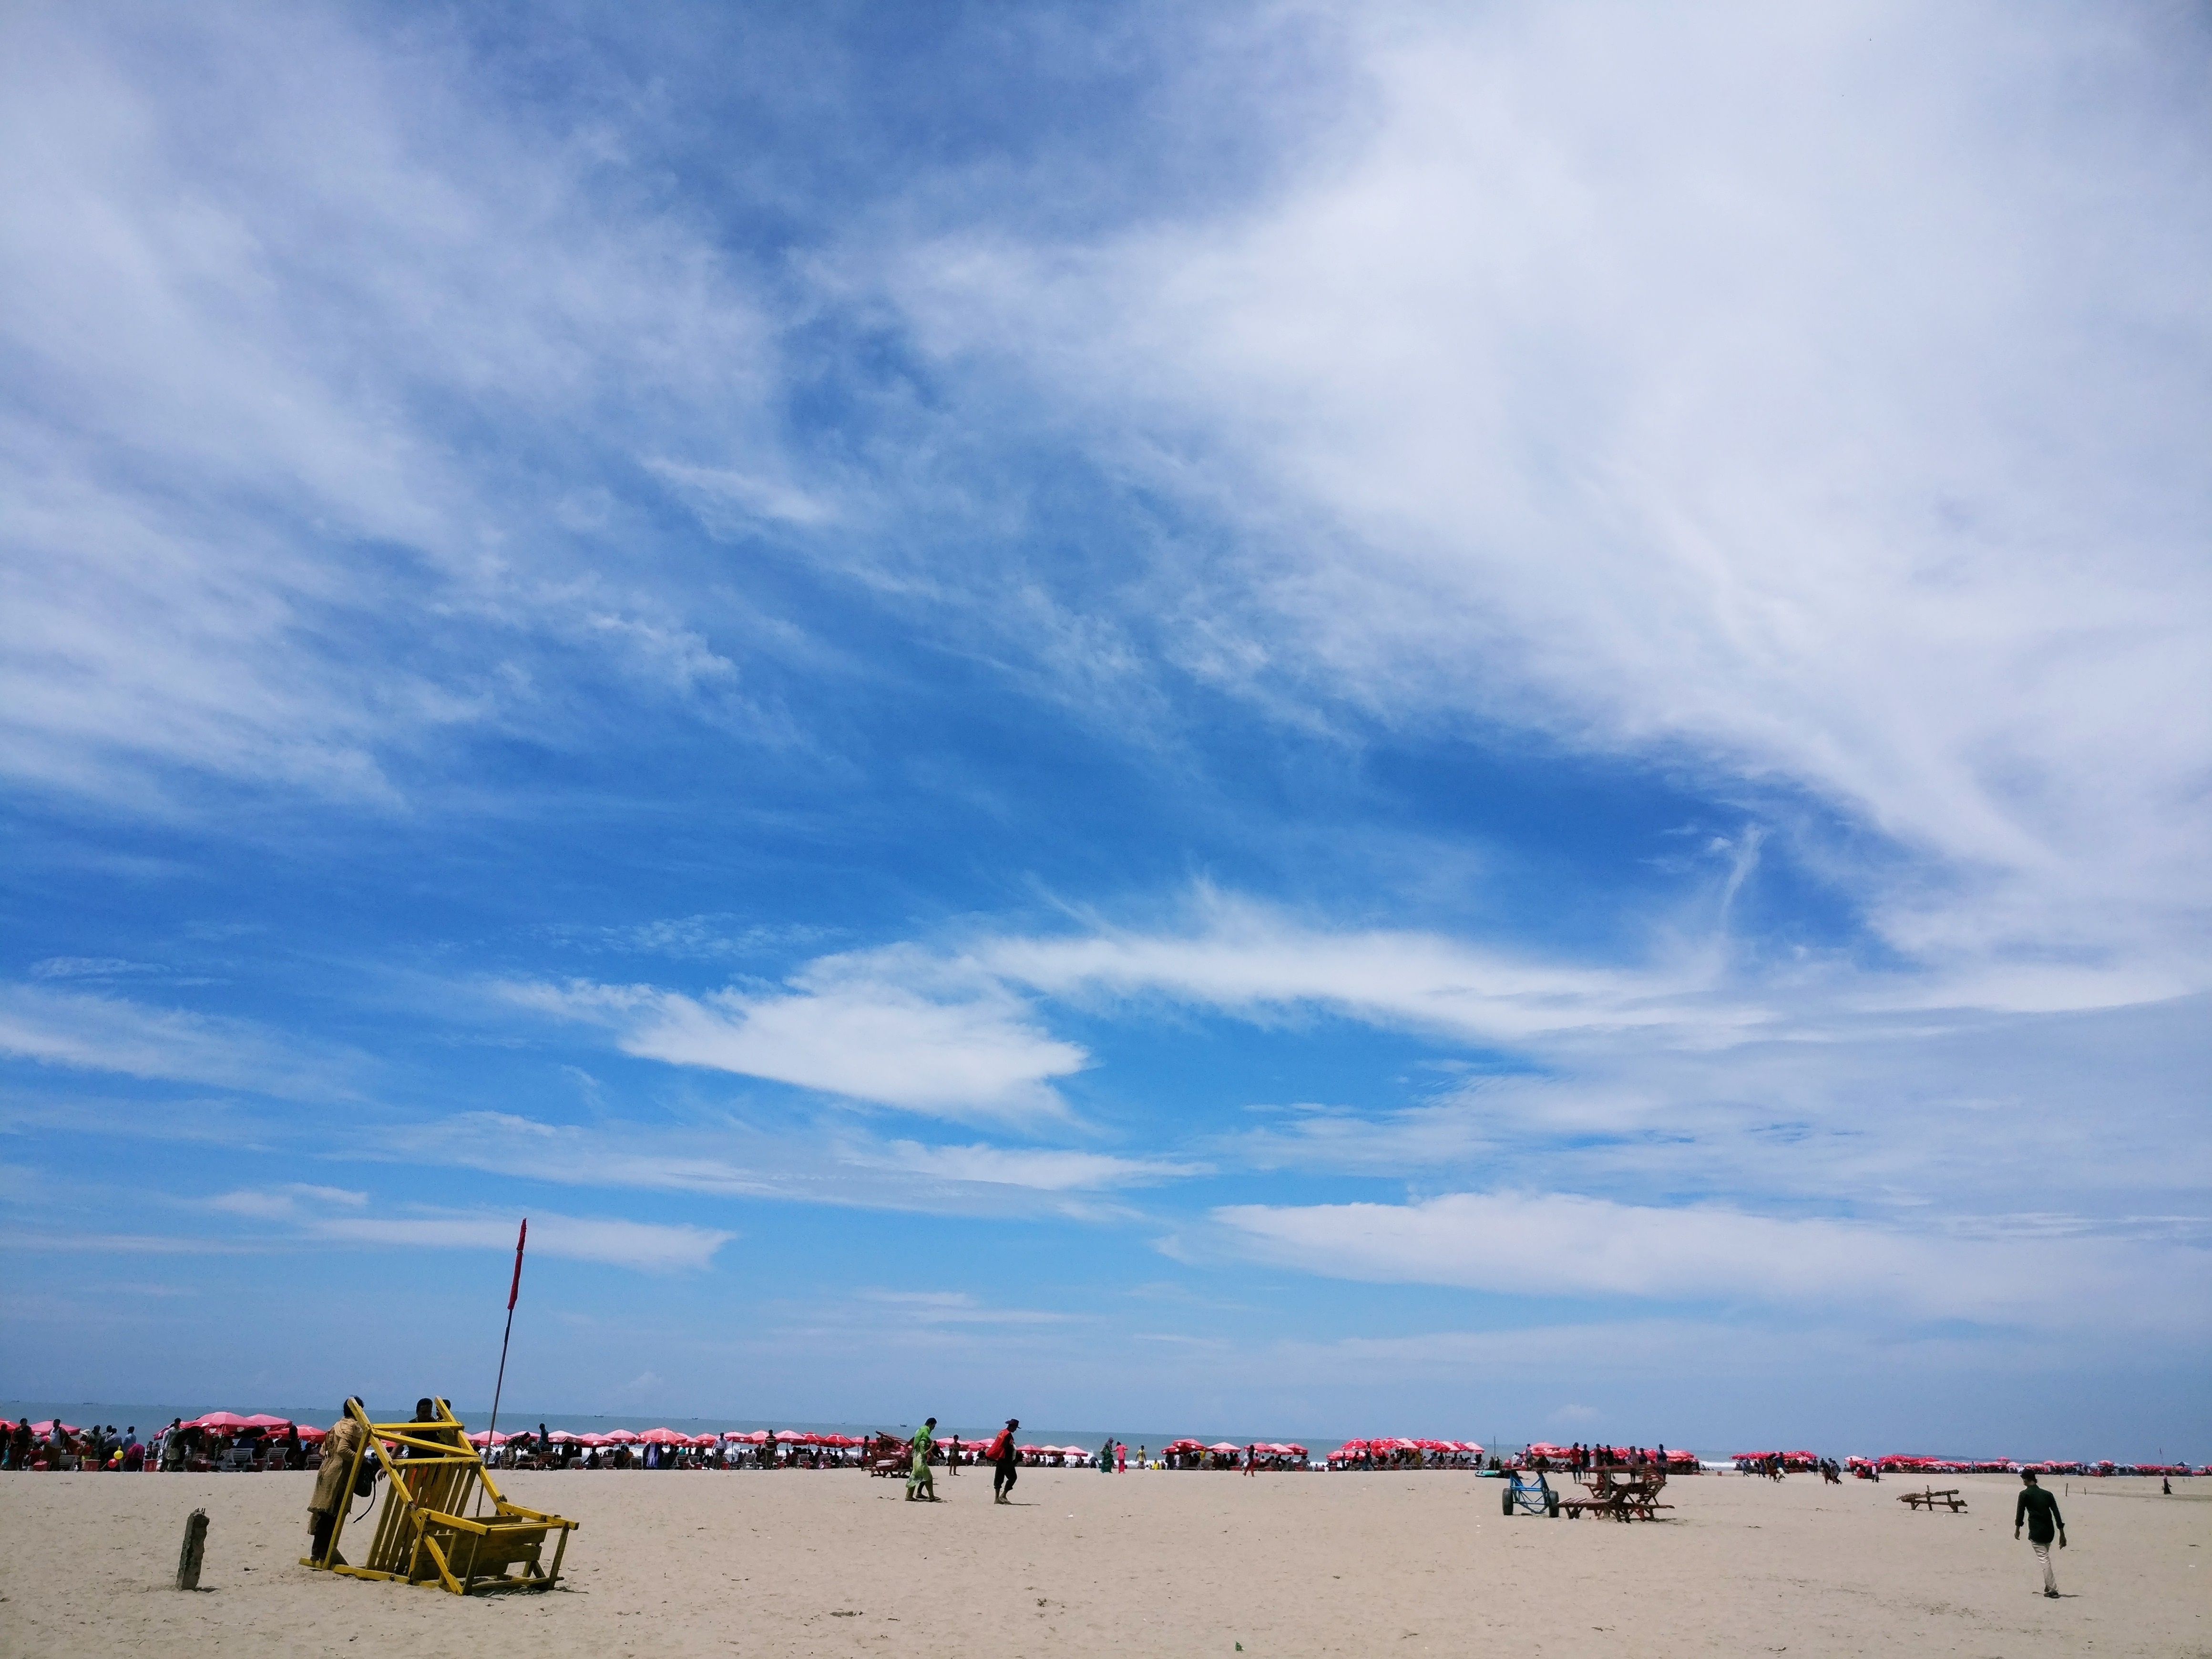
beach, landscape, sea, coast, sand, ocean, horizon, cloud, sky, shore, dusk, body of water, habitat, natural environment, atmosphere of earth